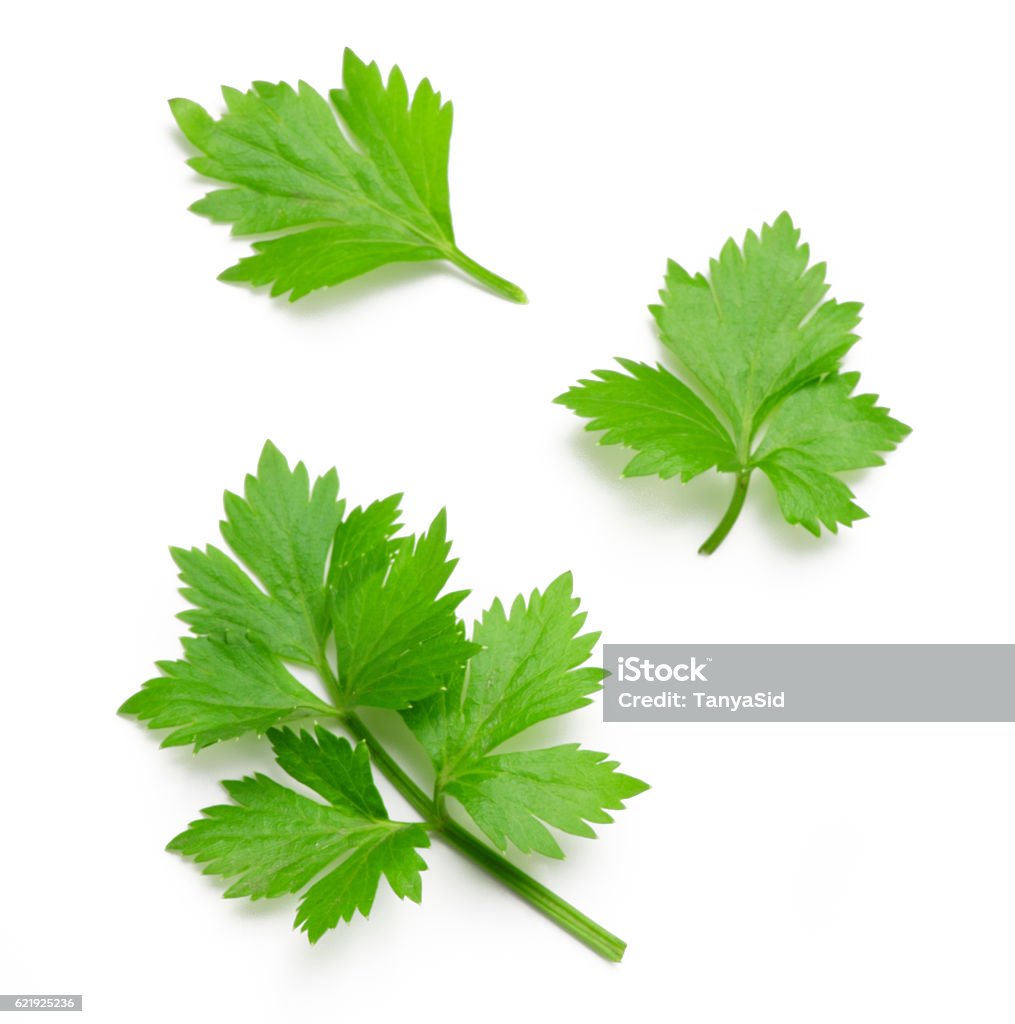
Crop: unknown
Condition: celery